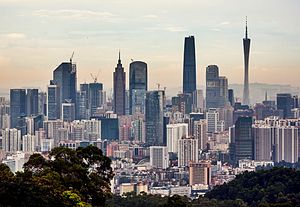
Guangzhou
Guangzhou er det administrative center i regionen Guangdong i Folkerepublikken Kina, og er med sine 13.080.500 indbyggere en af de største byer i Kina. Guangzhou-Foshan metropolområdet er det tredje folkerigeste storbyområde i Kina med 19.075.000 indbyggere. Guangzhou ligger på kysten mod det Sydkinesiske Hav. Provinsen omfatter egentlig også de særlige administrative regioner Hongkong og Macao.